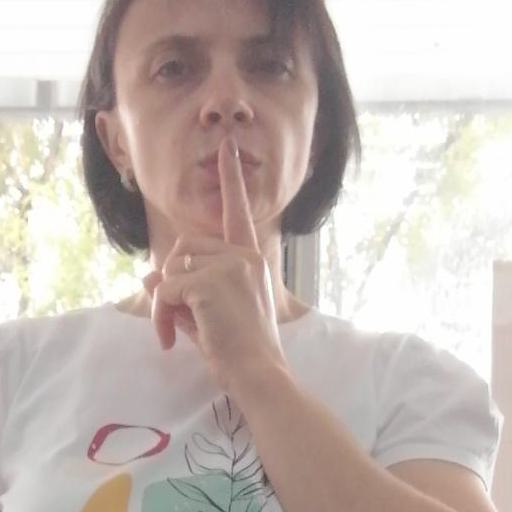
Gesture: mute